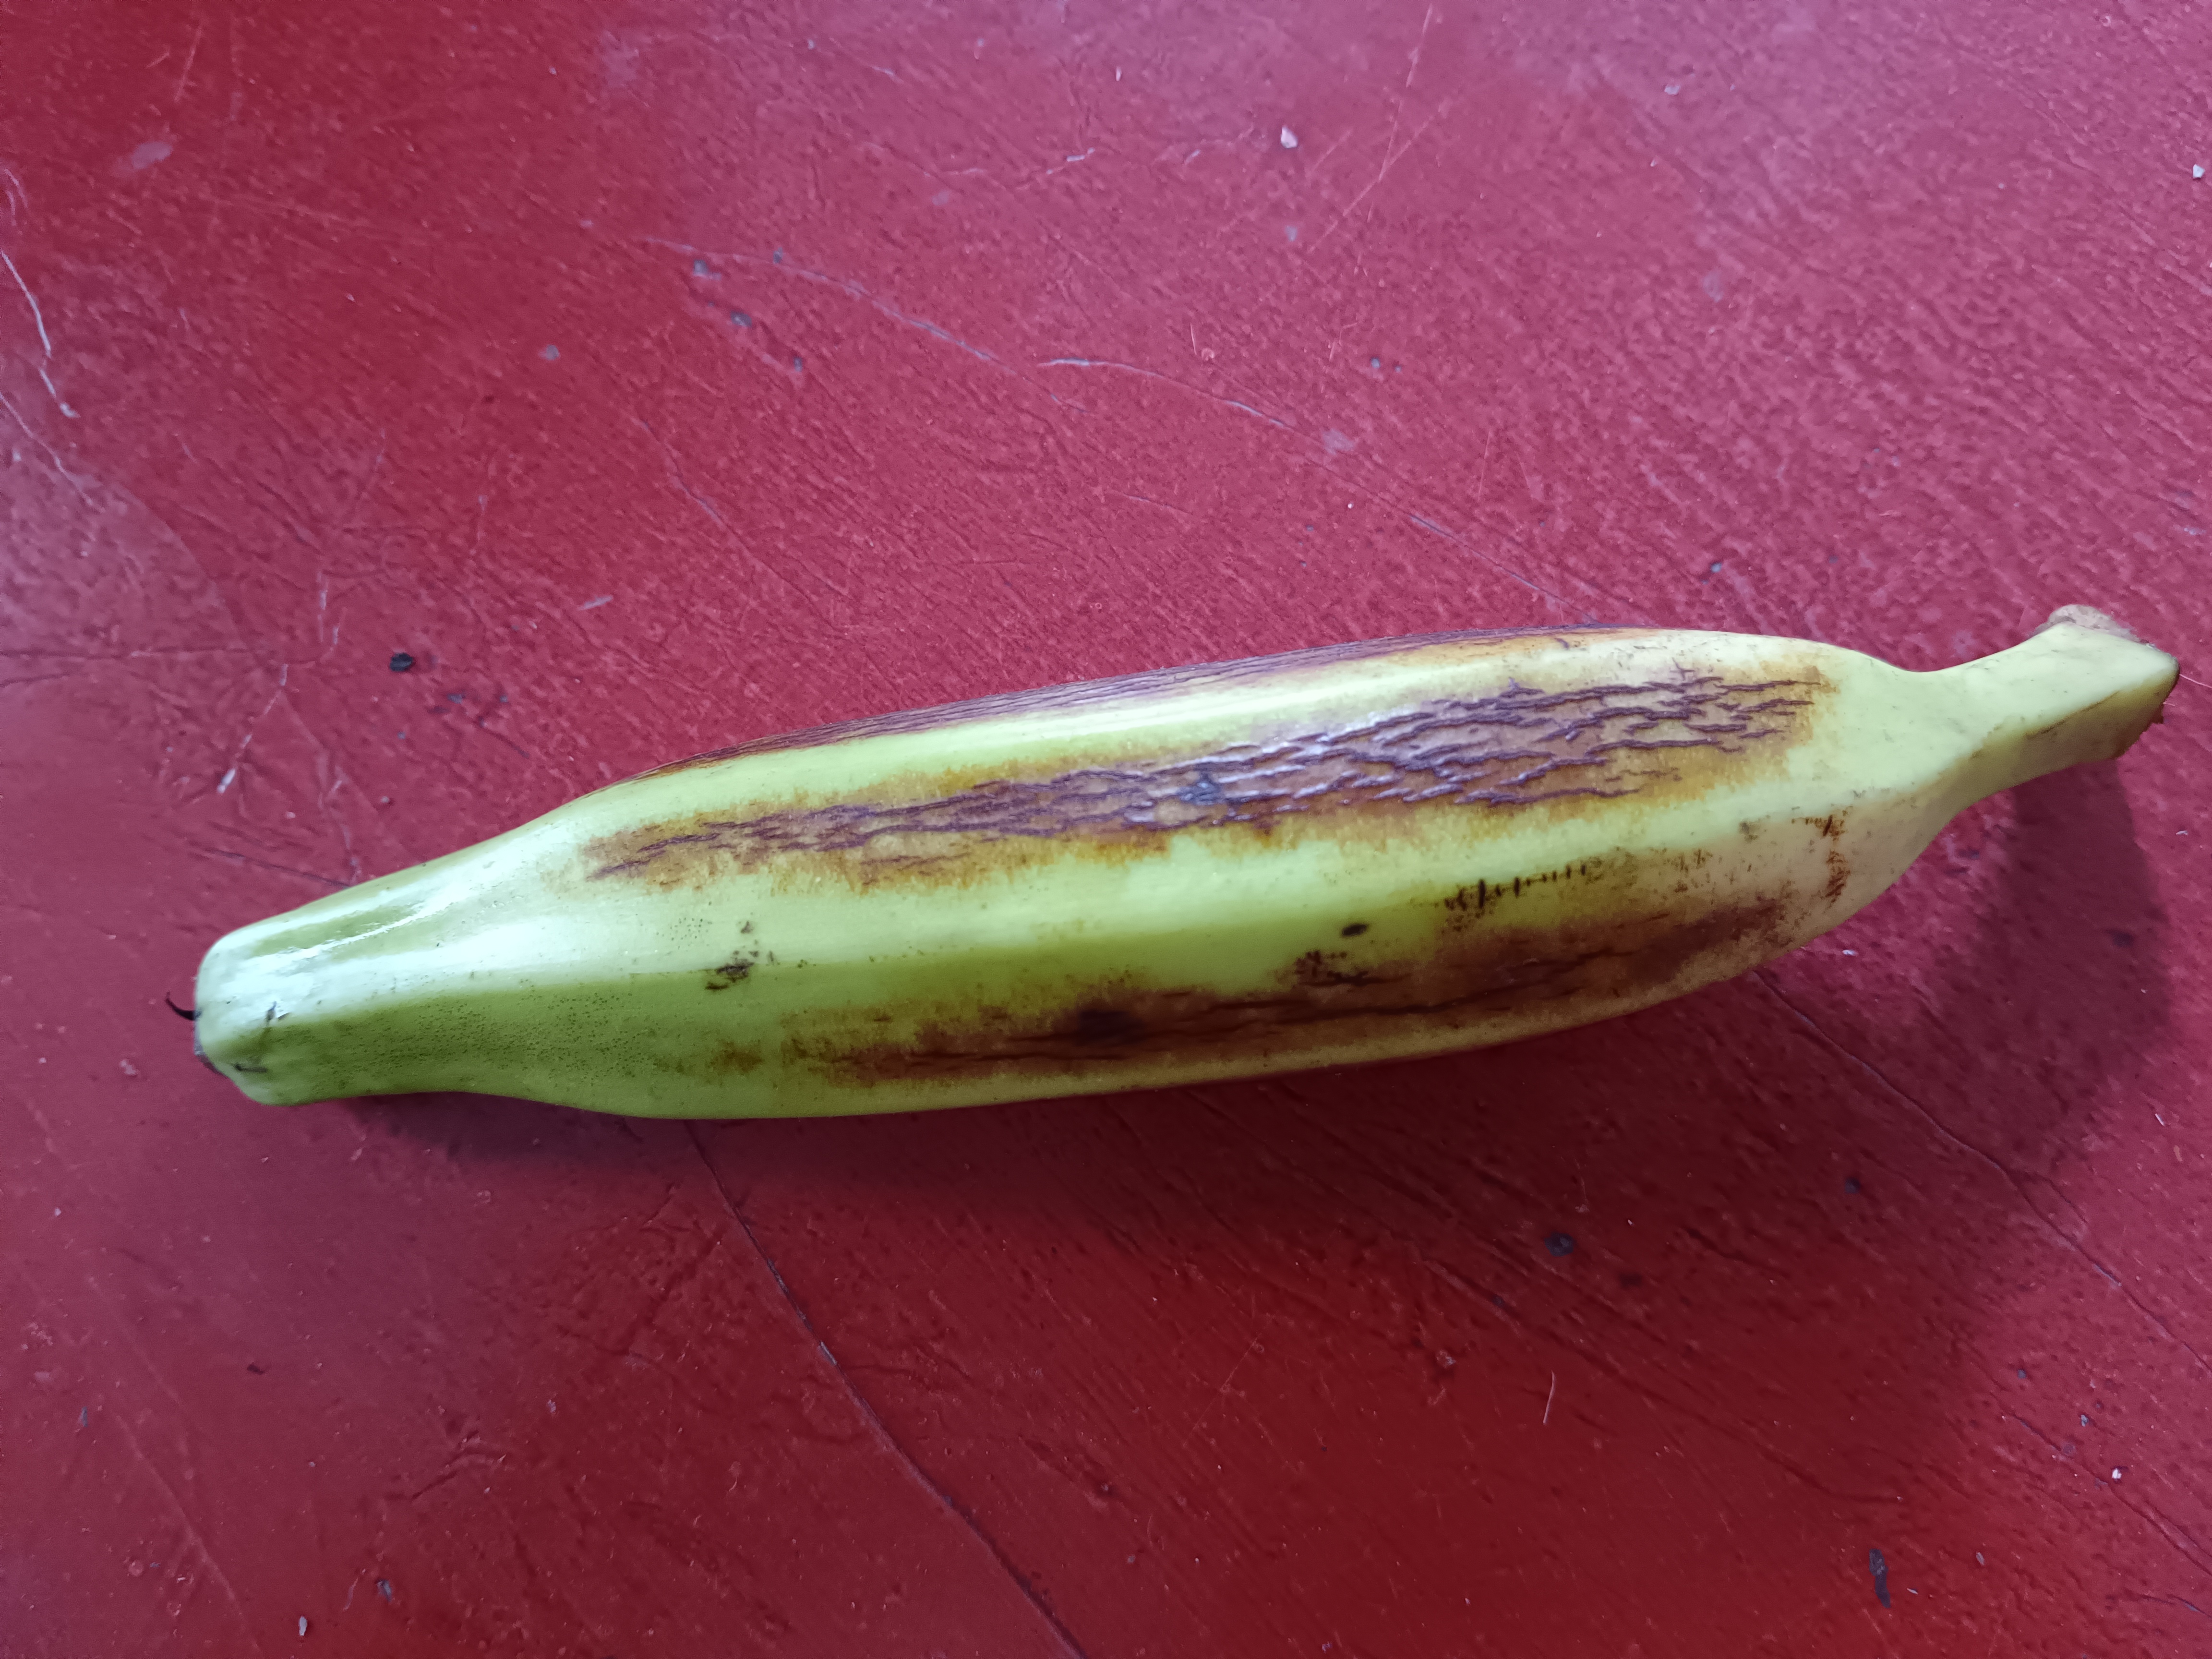
Banana variety: Anaji